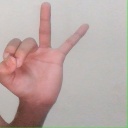
अक्षर: ण